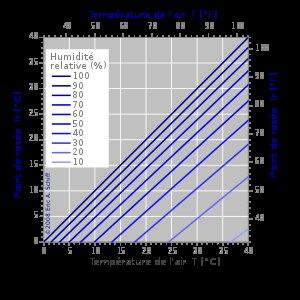
Le point de rosée ou température de rosée est la température sous laquelle de la rosée se dépose naturellement. Plus techniquement, en dessous de cette température qui dépend de la pression et l'humidité ambiantes, la vapeur d'eau contenue dans l'air se condense sur les surfaces, par effet de saturation.